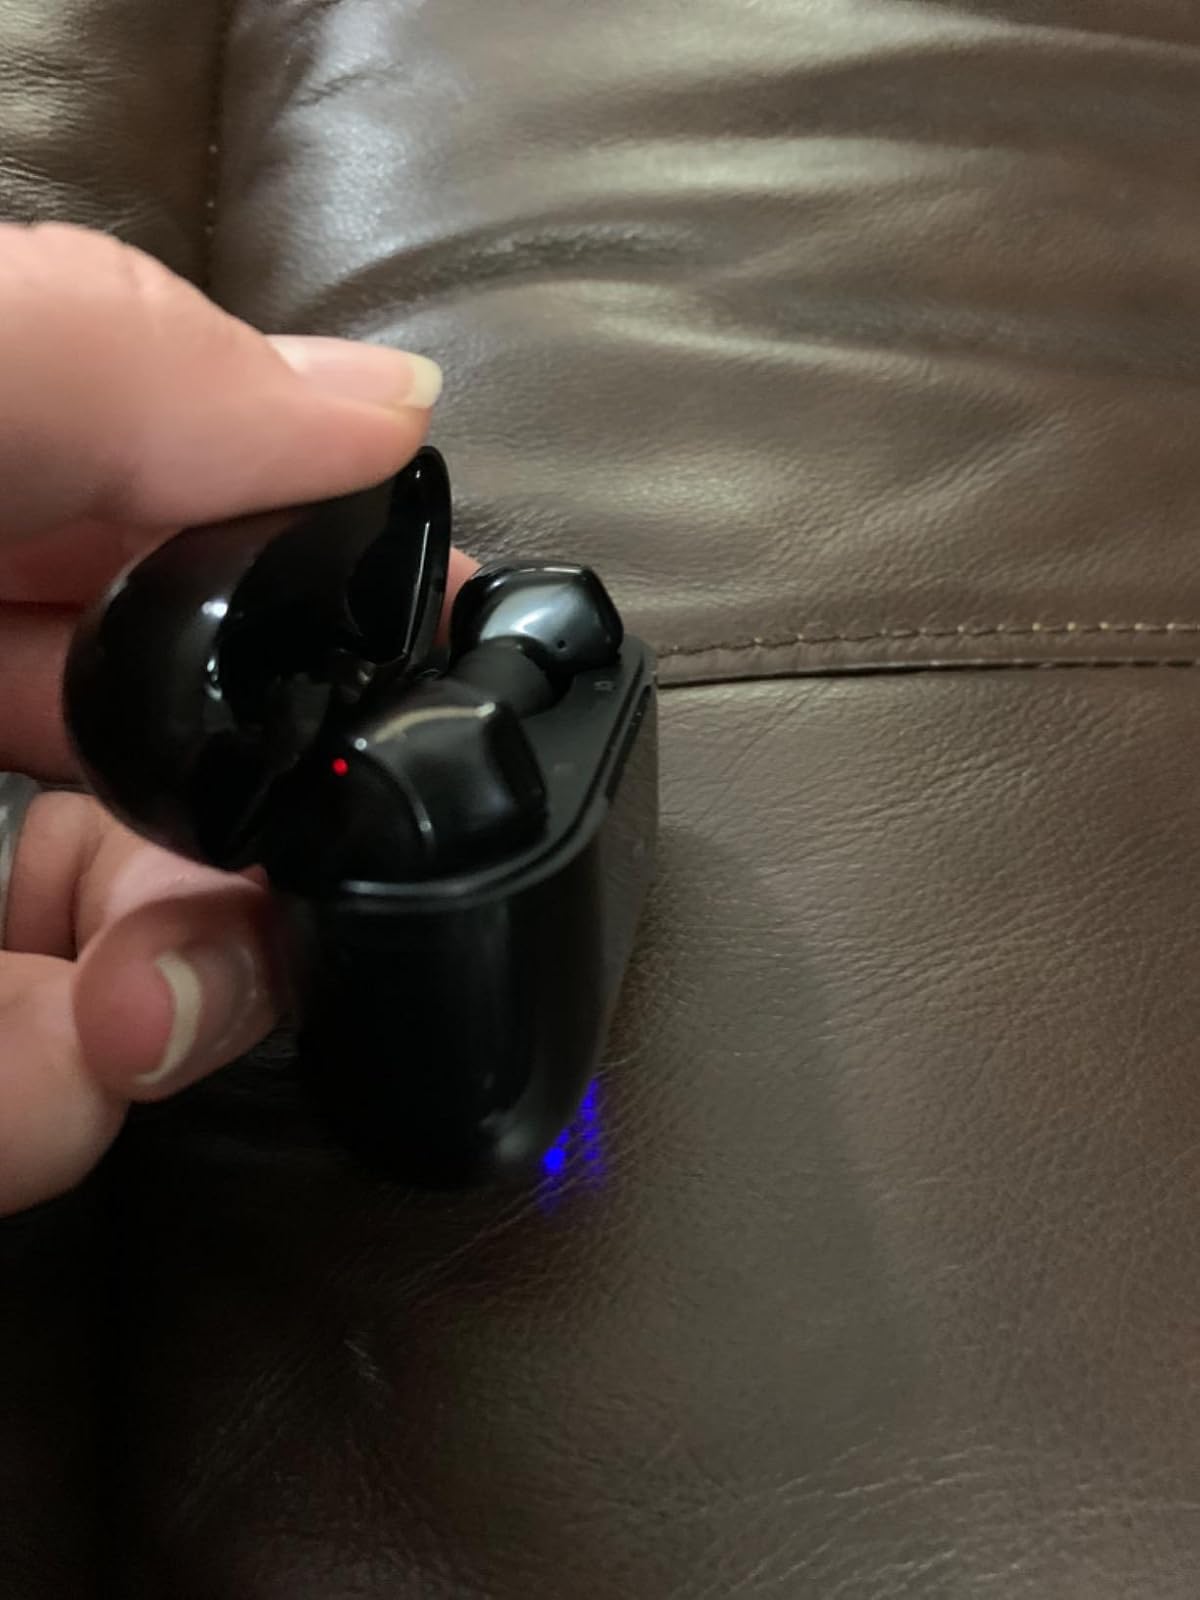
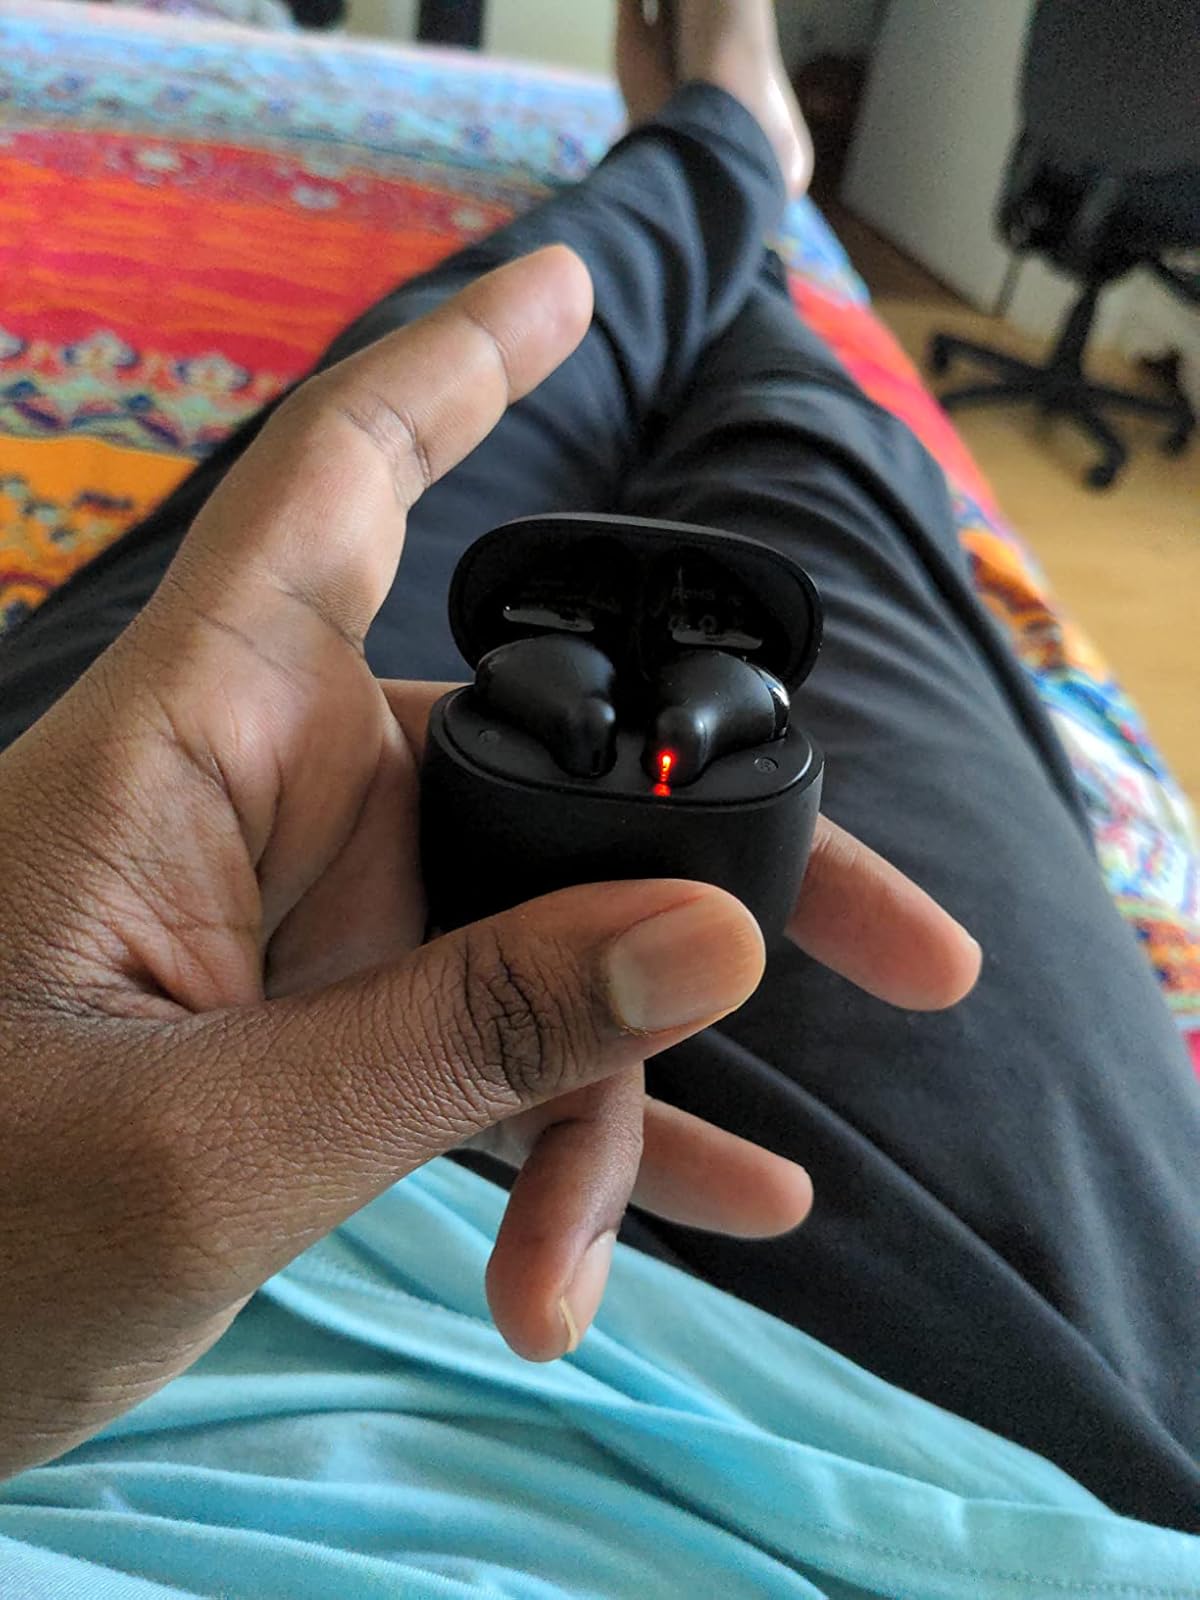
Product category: earbuds
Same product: no